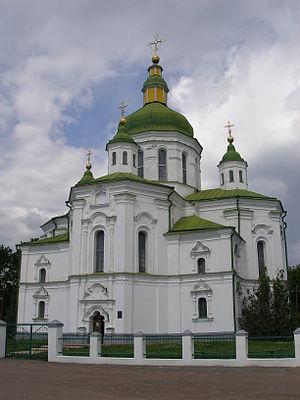
Velyki Sorotchintsy, autrefois appelé Sorotchintsy, est un village situé dans le raïon de Myrhorodsky de l'oblast de Poltava, au centre de l'Ukraine. Son nom peut être traduit comme "Grand Sorotchintsy".